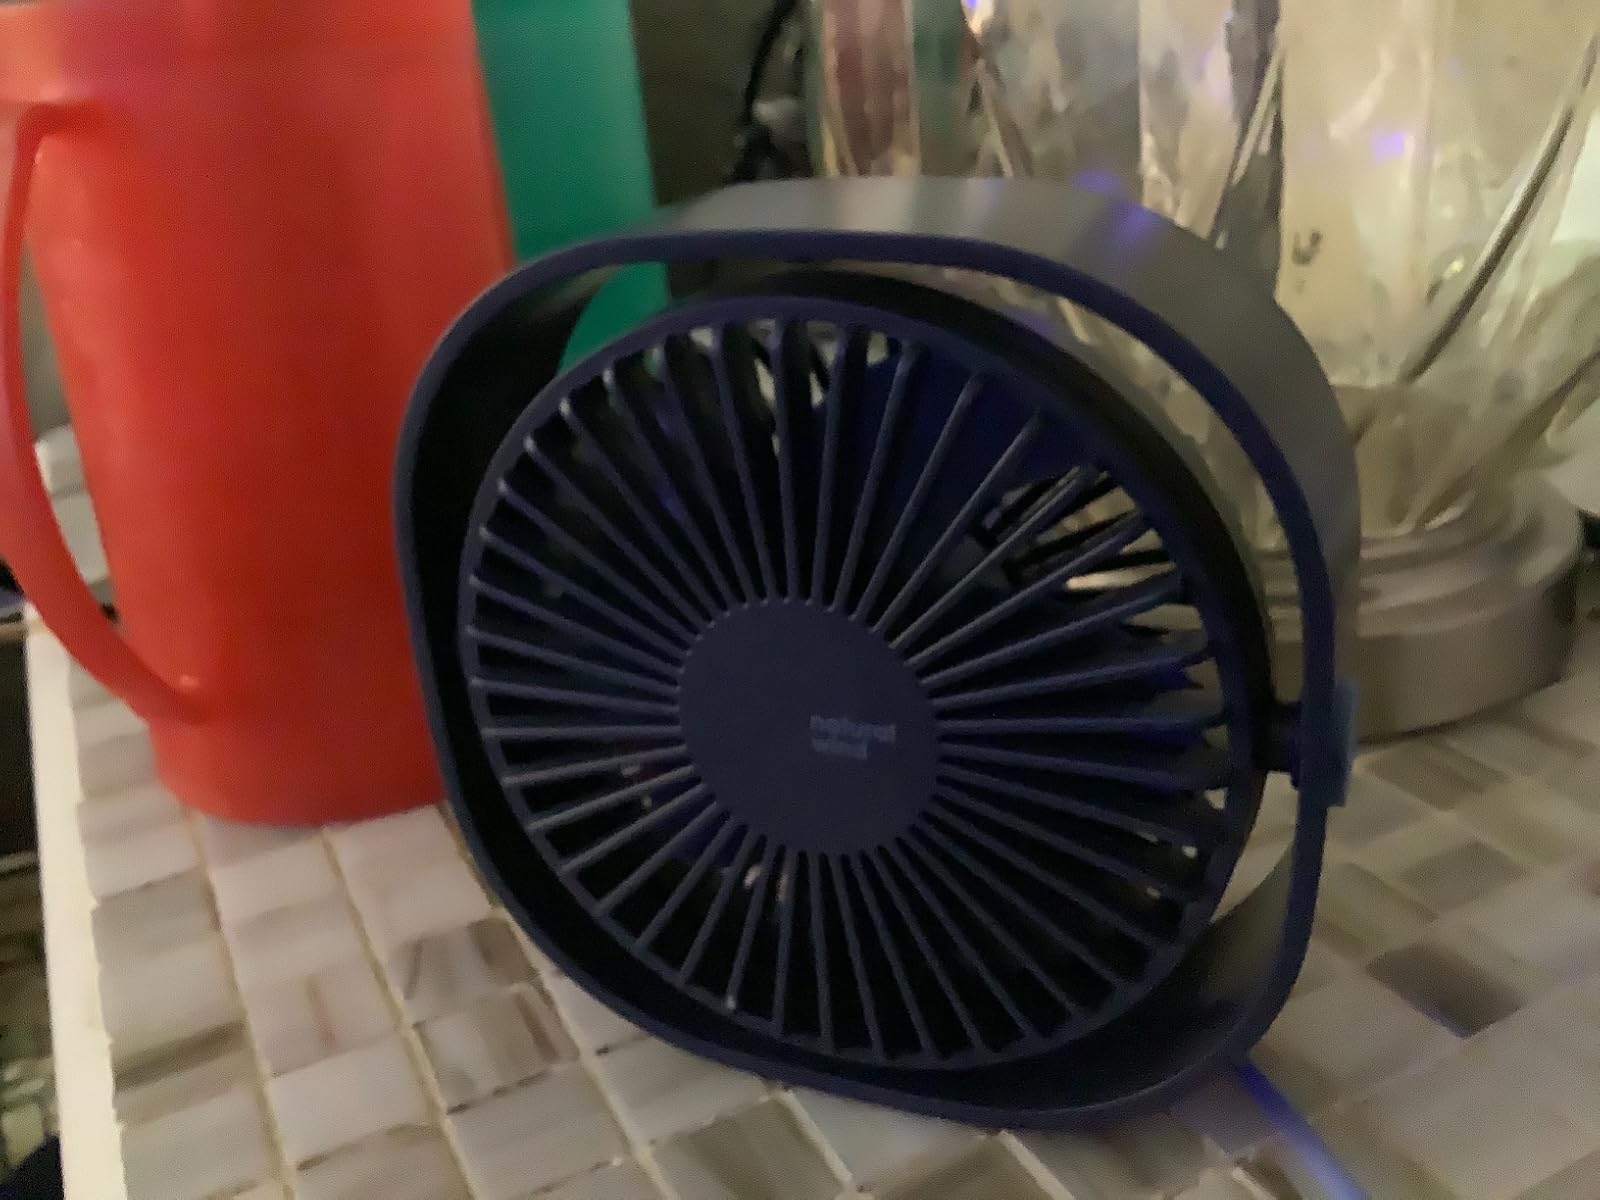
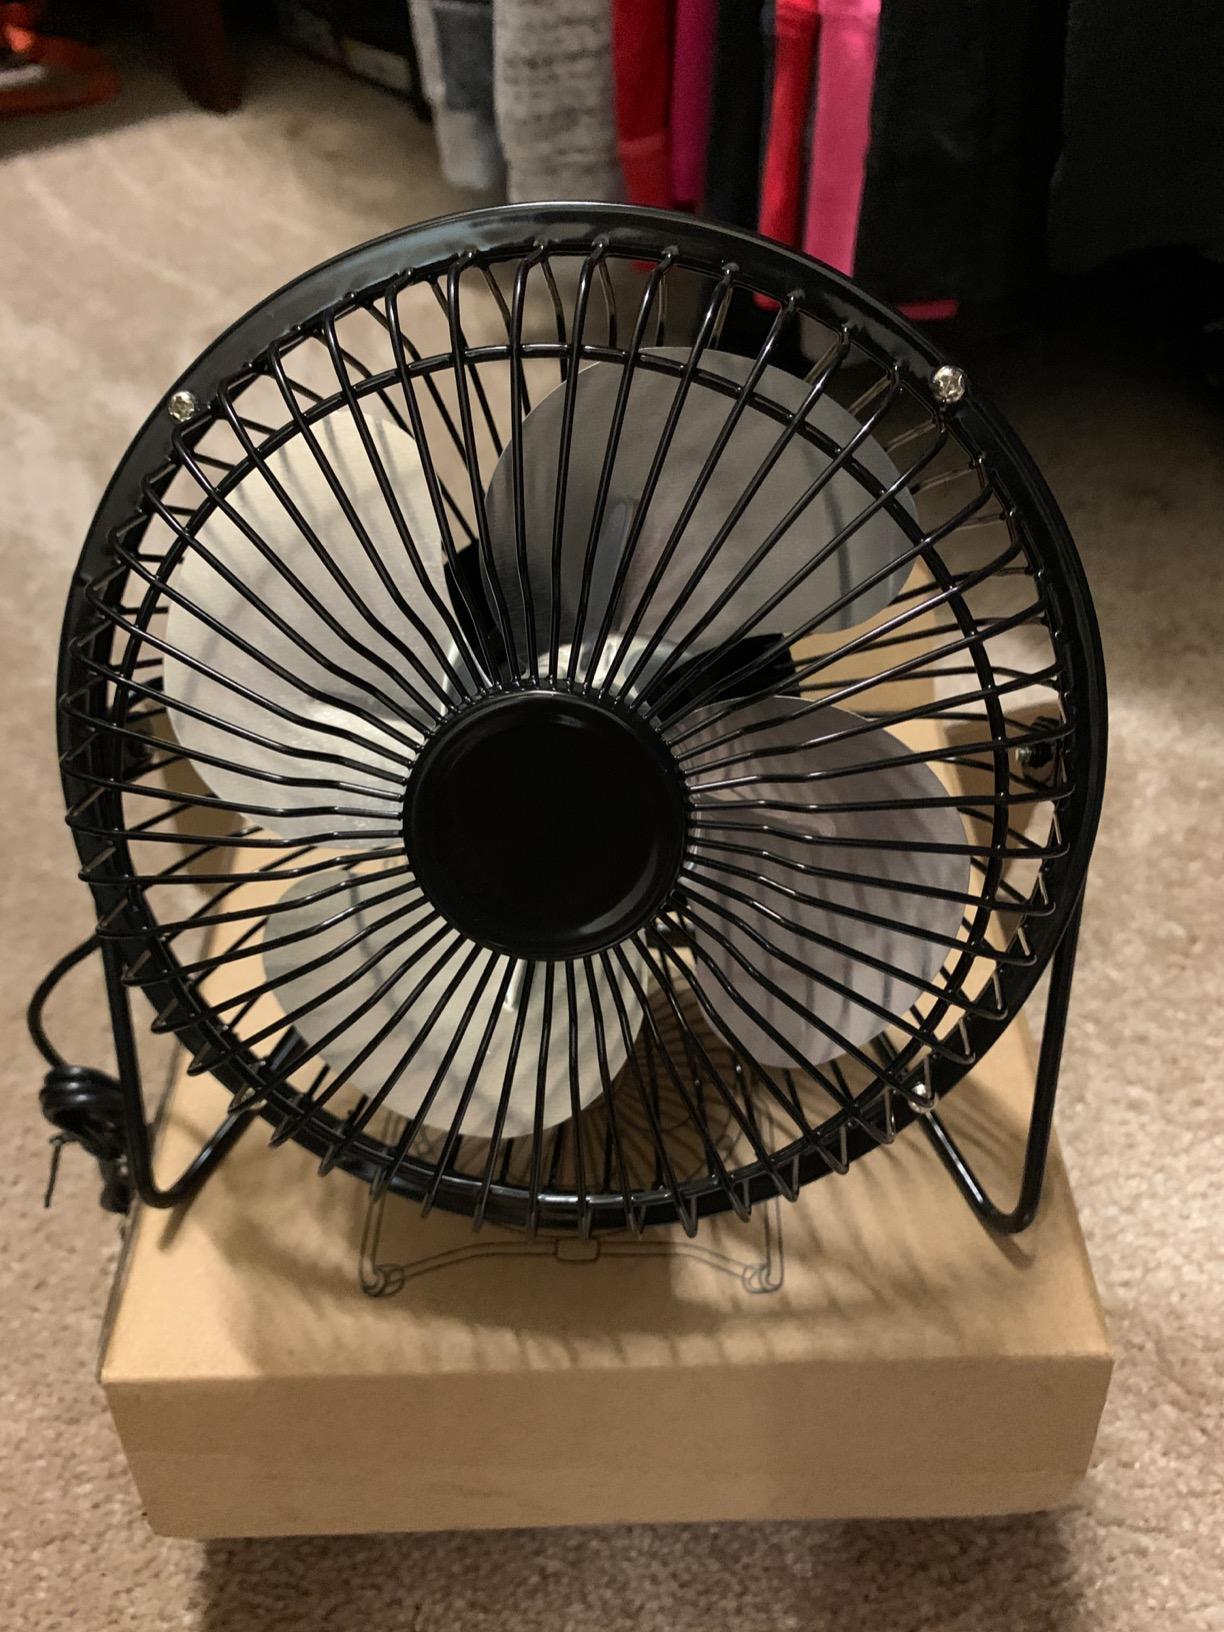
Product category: fan
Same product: no